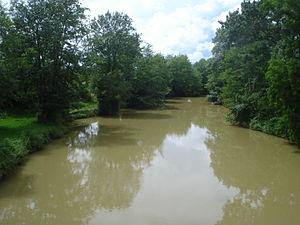
Le Drot est une rivière du Sud-Ouest de la France et un affluent droit de la Garonne, en région Nouvelle-Aquitaine.